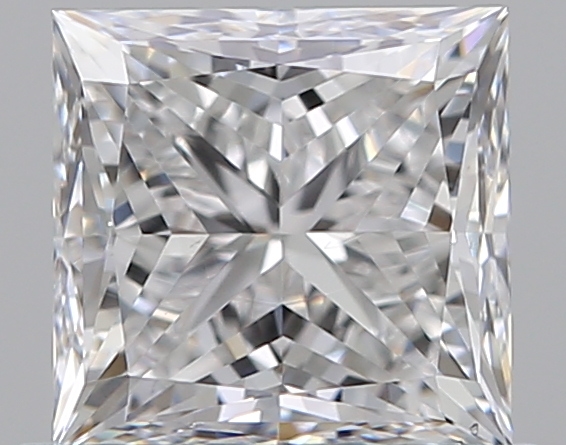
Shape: princess
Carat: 0.91
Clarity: VS2
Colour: E
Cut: VG
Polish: EX
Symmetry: VG
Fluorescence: N
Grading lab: GIA
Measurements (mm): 5.18 x 5.04 x 3.76